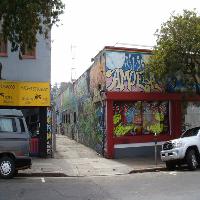
Weather: cloudy or overcast